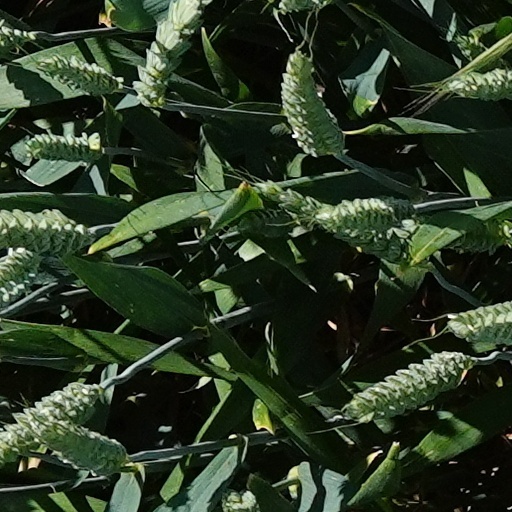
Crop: wheat